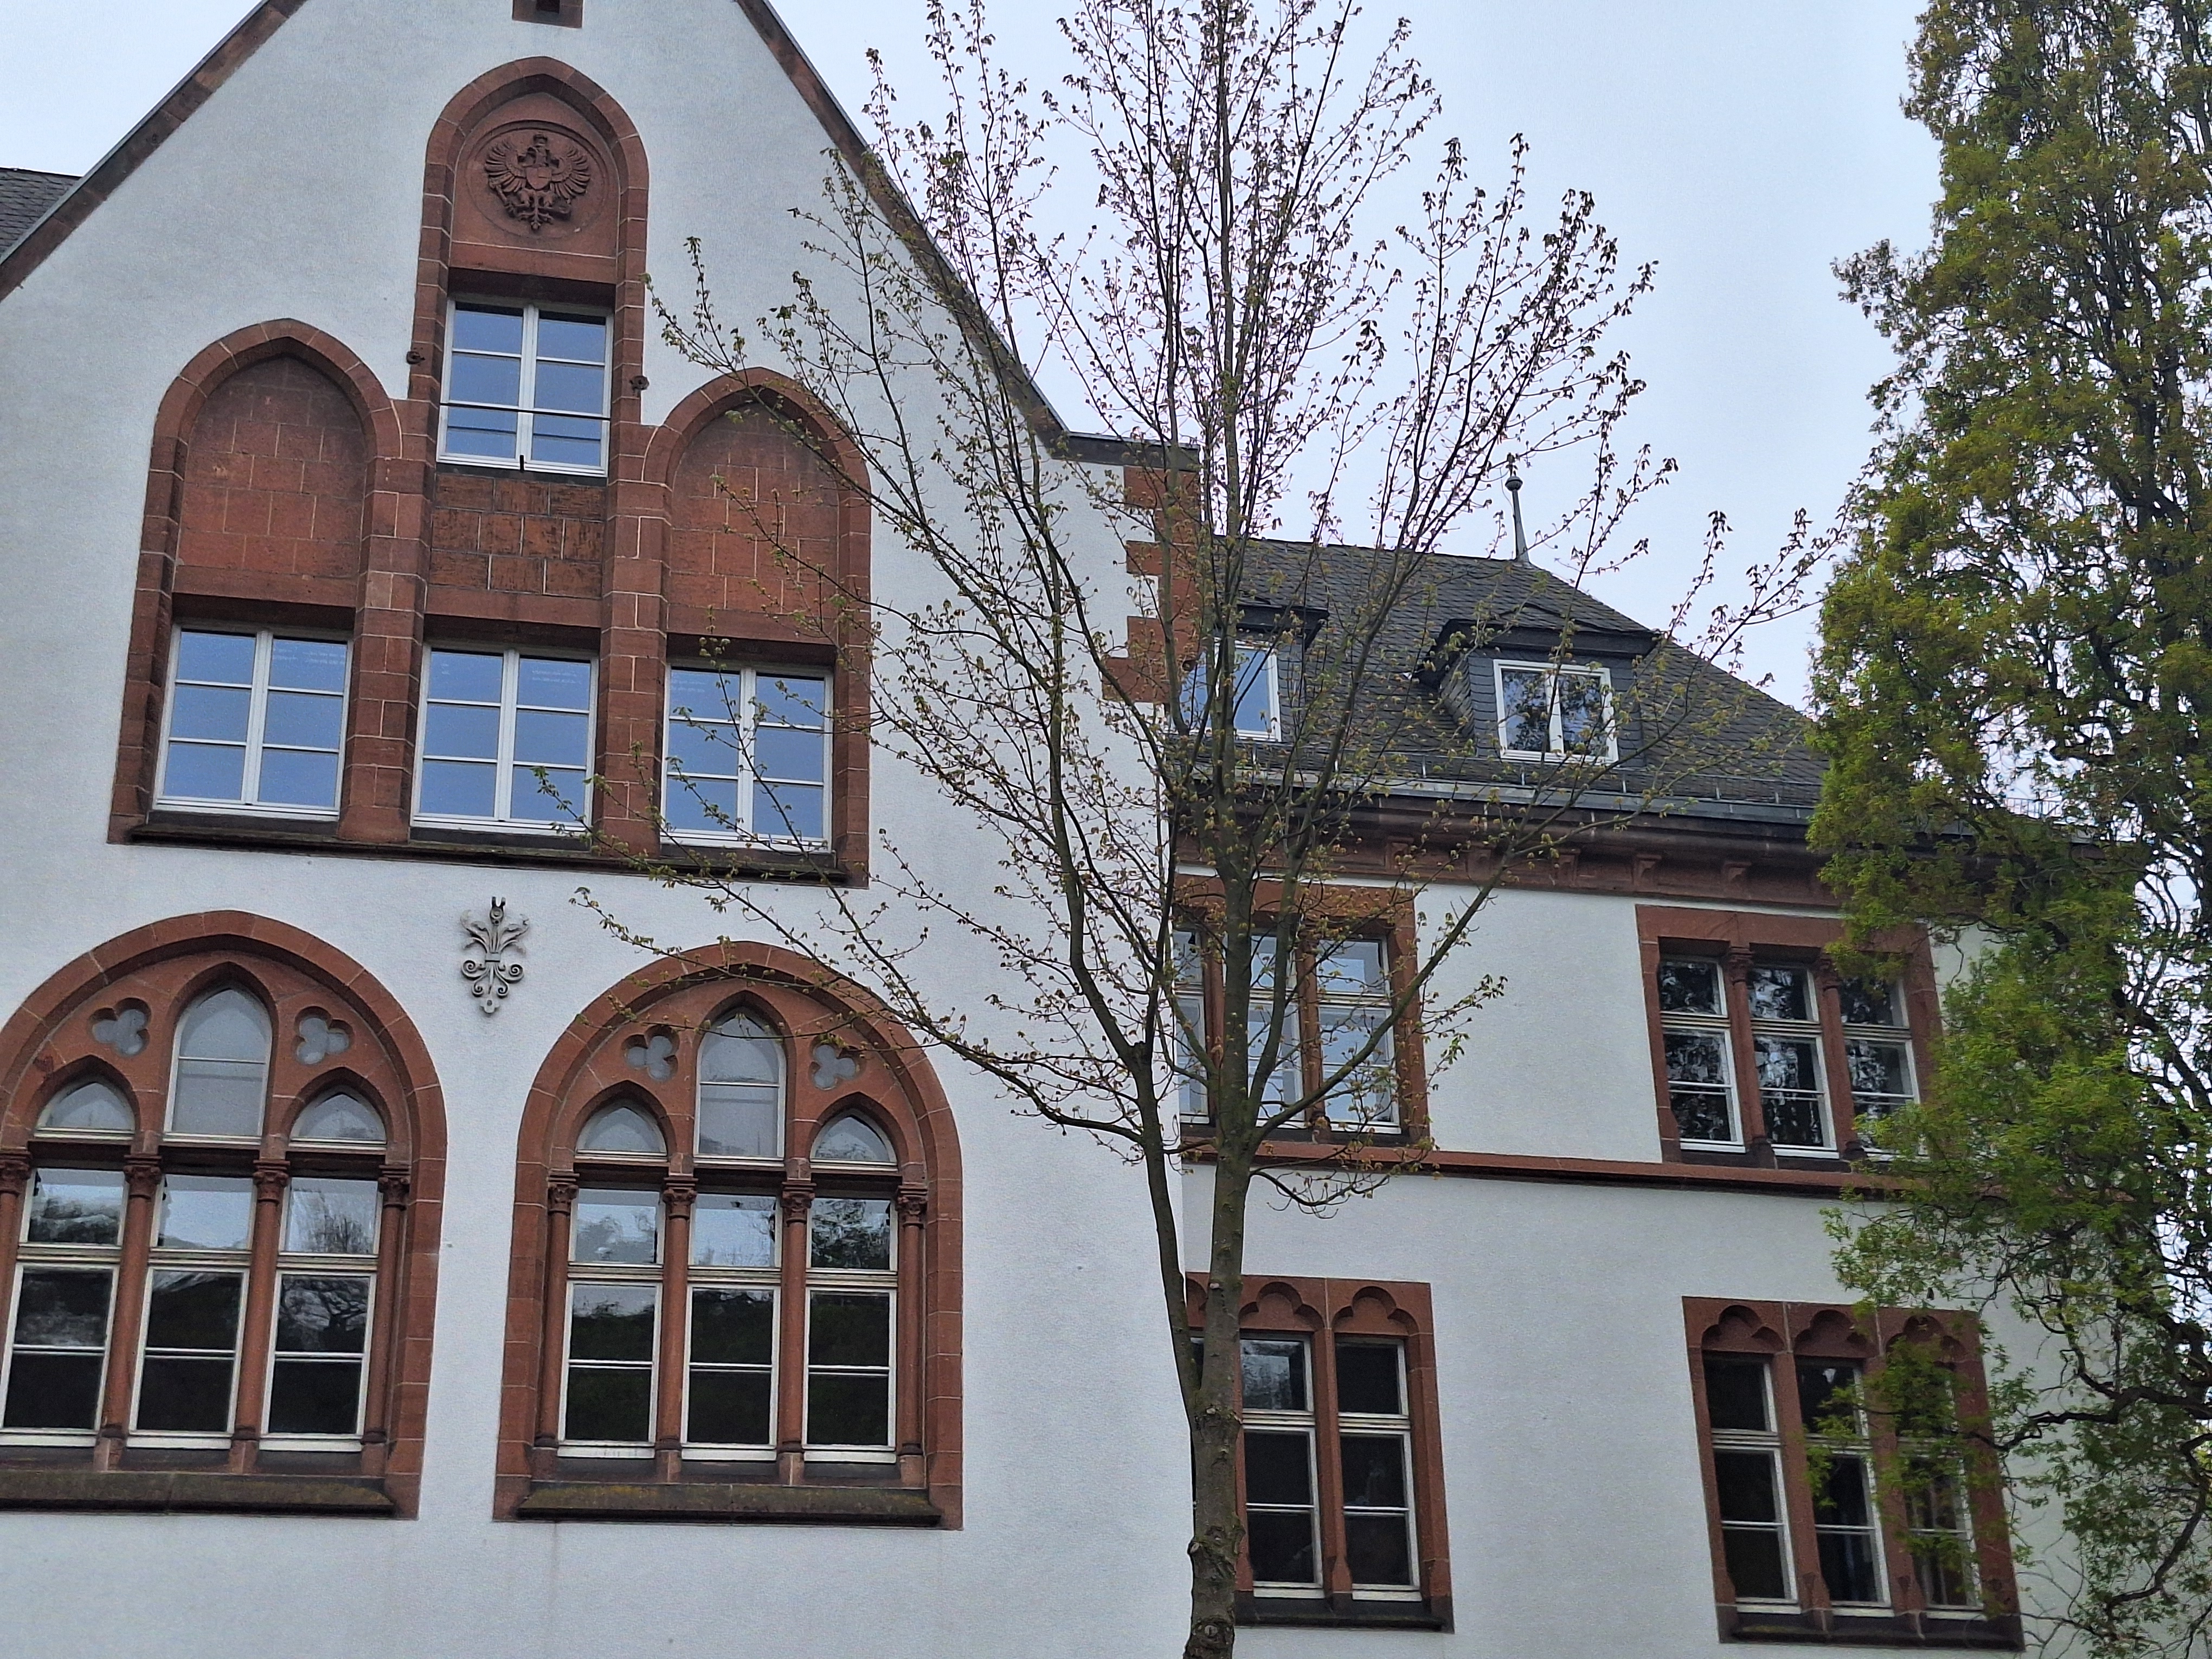
Building: Universitätsstraße 24